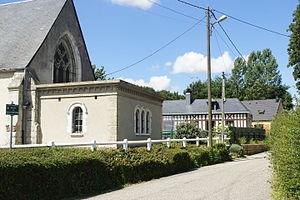
Rue Vattetot-sous-Beaumont